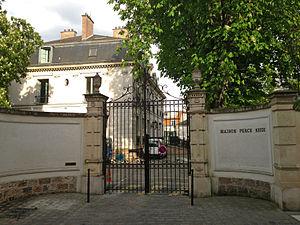
Les Maisons d'accueil spécialisées ou MAS sont des établissements médico-sociaux français. Elles peuvent accueillir, selon leur autorisation, des personnes polyhandicapées ou ayant acquis un handicap. Certaines MAS accueillent aussi des personnes autistes.
Jacques Edouard Guerlain, né le 7 octobre 1874 et mort le 2 mai 1963, était un parfumeur français, le troisième et le plus célèbre de la famille Guerlain. Parmi les parfumeurs les plus prolifiques et influents du XXᵉ siècle, plus de quatre-vingts de ses parfums nous sont parvenus, bien que certaines estimations suggèrent qu'il en aurait composé près de quatre cents. Parmi ses plus célèbres parfums se trouvent L'heure bleue, Mitsouko et Shalimar. Bien que son travail lui ait valu la notoriété universelle, une considérable fortune et des honneurs et la légion d'honneur, Guerlain évitait son public et n'a jamais accordé d'interview. De fait, son processus créatif et sa vie privée sont très peu connus.
Perce-Neige créée en 1966 à l'initiative de l'acteur Lino Ventura et de sa femme Odette pour venir en aide aux personnes handicapées mentales est devenue fondation reconnue d'utilité publique par décret du 13 mai 2016.